Theocharis Tsingaras

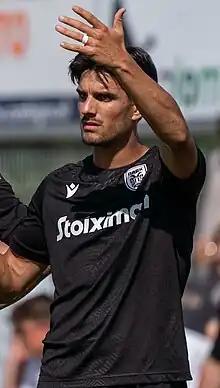
Tsingaras with PAOK in 2023

Theocharis "Charis" Tsingaras (born 20 August 2000) is a Greek professional footballer who plays as a central midfielder for Super League club Atromitos and the Greece national team.